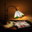
Label: lamp